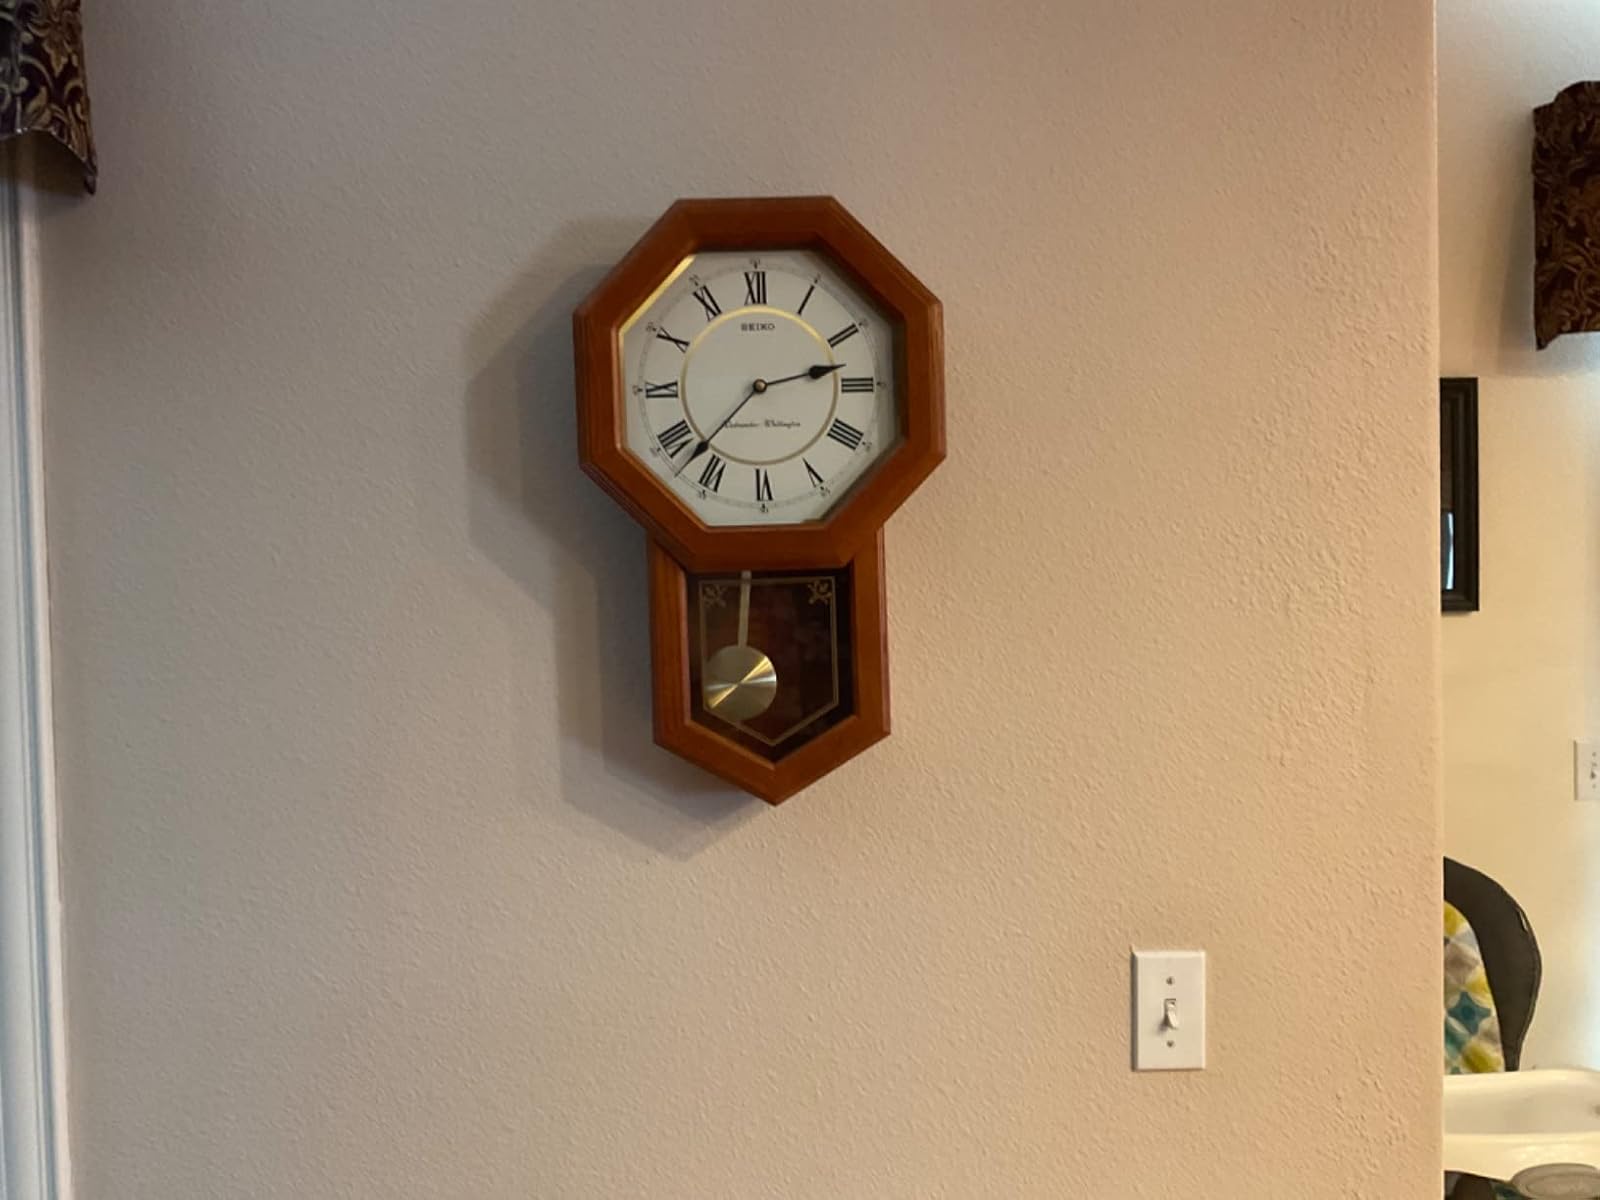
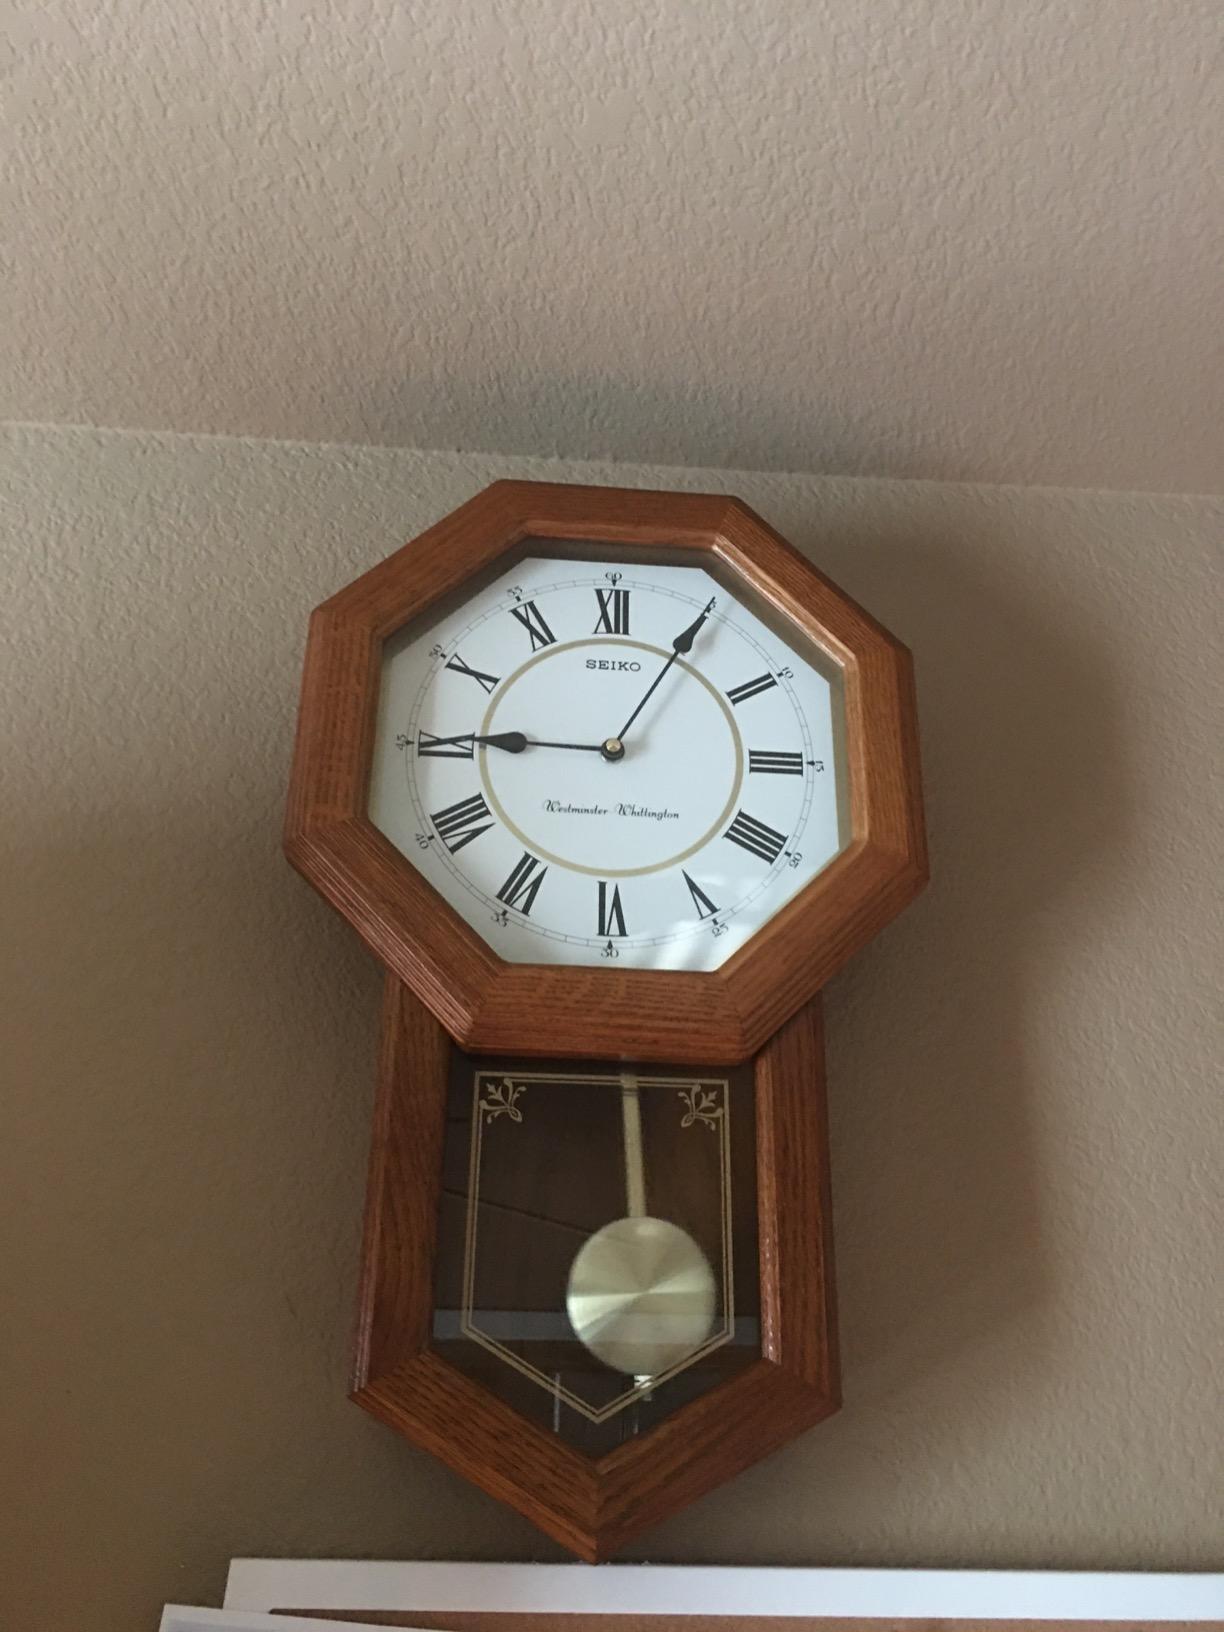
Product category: clock
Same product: yes